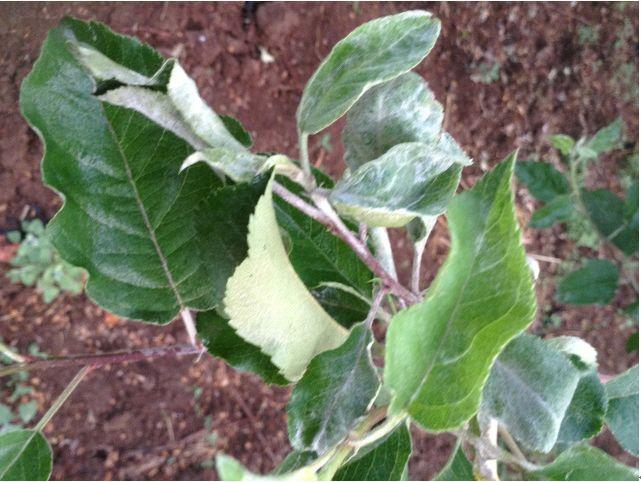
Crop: cherry
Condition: powdery_mildew